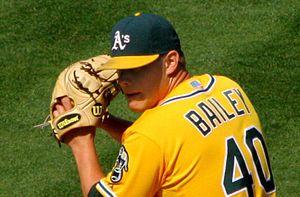
Andrew Scott Bailey est un lanceur de relève droitier des Angels de Los Angeles de la Ligue majeure de baseball.